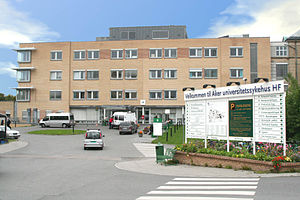
Aker universitetssykehus
Hovedindgangen til Aker universitetssykehus
Aker universitetssykehus er et hospital i Oslo, Norge. Det blev etableret som Aker sygehus 1. juli 1895, i Tonsen gård i bydelen Bjerke. Fra 1. januar 2009 blev sygehuset en del af Oslo universitetssykehus.